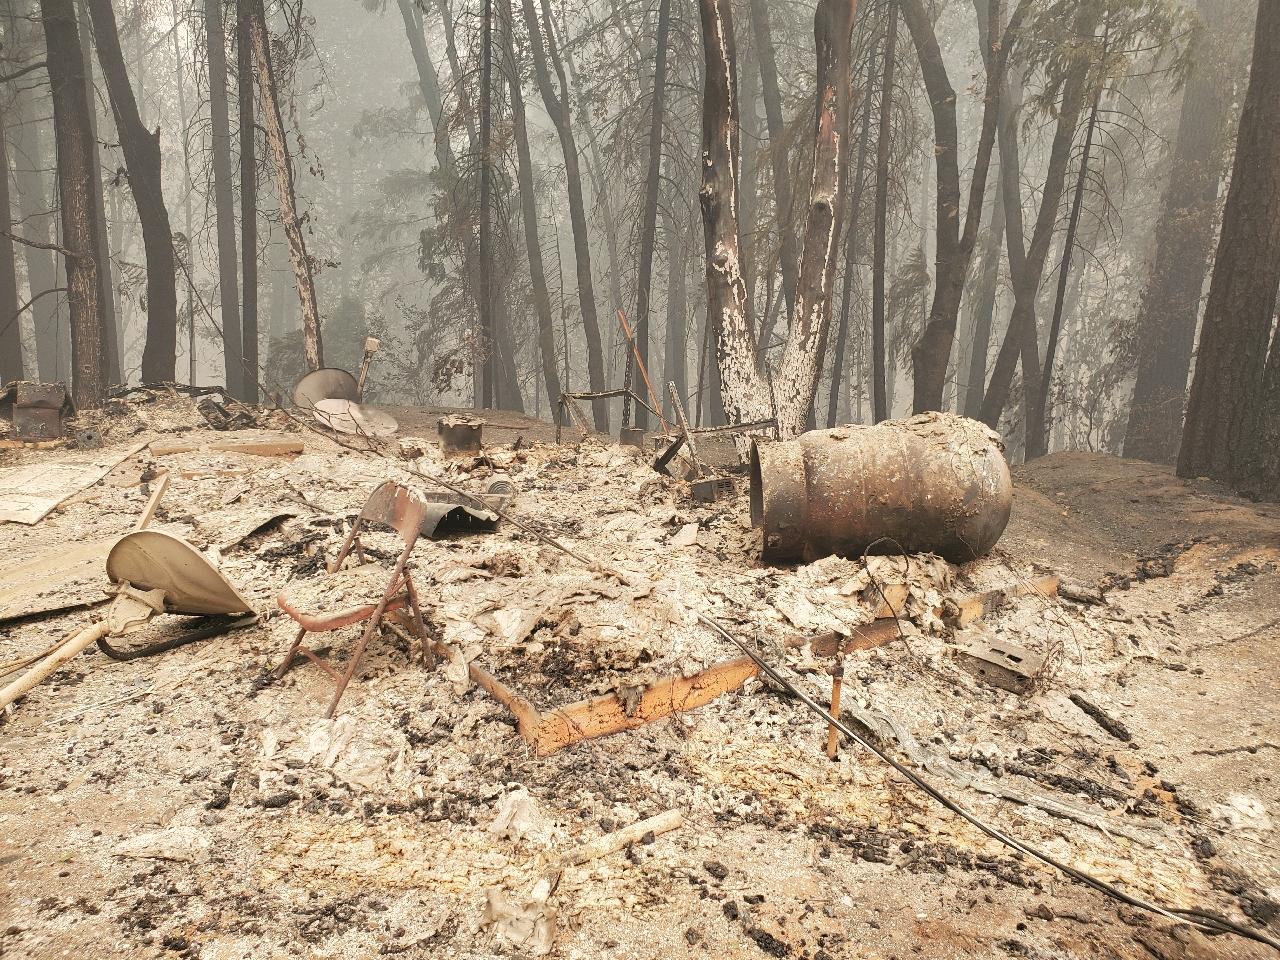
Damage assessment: destroyed